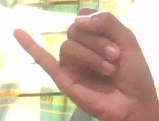
ASL sign: J